Mondeuse noire

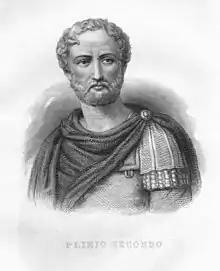
Mondeuse noire is one of the grape varieties speculated to have been the "Allobrogica" grape described by Pliny the Elder "(pictured)" and other ancient Roman writers.

Most ampelographers believe that Mondeuse noire is indigenous to the Dauphiné region of southeastern France in an area that is now part of the Drôme, Hautes-Alpes and Isère departments. An early theory, popularized in 1887 by French ampelographer Pierre Tochon, is that Mondeuse noire could be the Ancient Roman grape "Allobrogica" described by Pliny the Elder and Columella as well as the 2nd century Greek writer Celsus. Ampelographers disagree about the identity of this grape, which grew widely in the land of the Allobroges after whom it is named for, with other theories speculating that the grape was instead the ancestor of Pinot noir or Syrah.